Theoretician (Marxism)

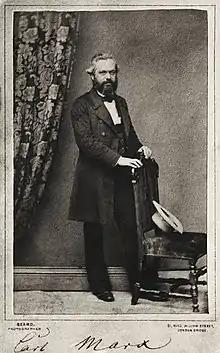
Karl Marx in 1861

In Marxism, a theoretician is an individual who observes and writes about the condition or dynamics of society, history, or economics, making use of the main principles of Marxian socialism in the analysis.